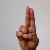
The image shows a hand gesture representing the letter 'U' in Indian Sign Language.